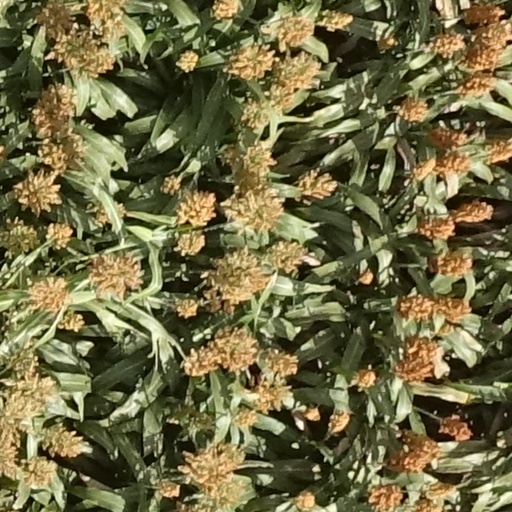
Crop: sorghum